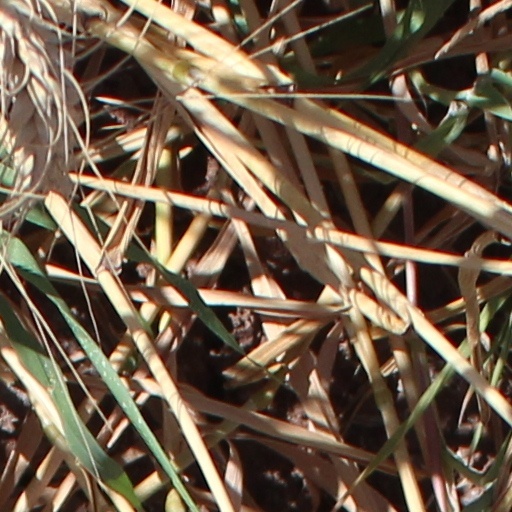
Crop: wheat